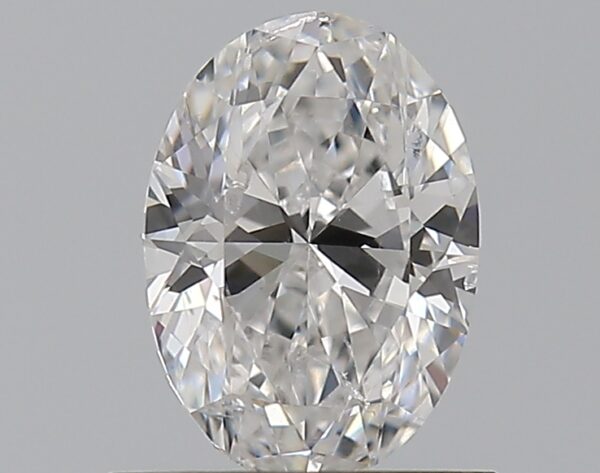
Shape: oval
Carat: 0.8
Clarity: SI2
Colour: E
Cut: VG
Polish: EX
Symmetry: VG
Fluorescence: N
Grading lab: GIA
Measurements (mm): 7.15 x 5.08 x 3.24